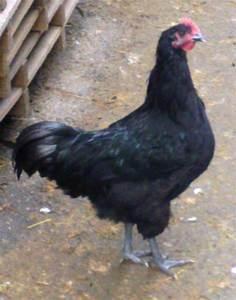
chicken